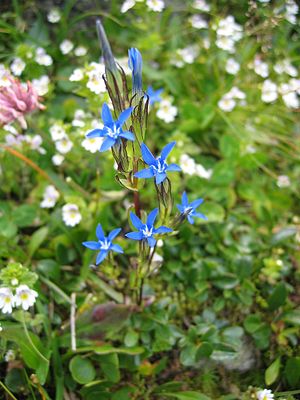
Nord-Aurdal / Geografi
Gentiana nivalis
Nord-Aurdal er en kommune i Innlandet fylke i Norge. I 2019 havde den 6.434 indbyggere. Den grænser i nordøst til Gausdal og Nordre Land, i øst til Etnedal, i sydøst til Sør-Aurdal, i sydvest til Gol, i vest til Hemsedal, og i nordvest til Vestre Slidre og Øystre Slidre. Højeste punkt er Djuptjernkampen der er 1.325 moh. Kommunen er også et prestegjeld i Valdres provsti af Hamar bispedømme.